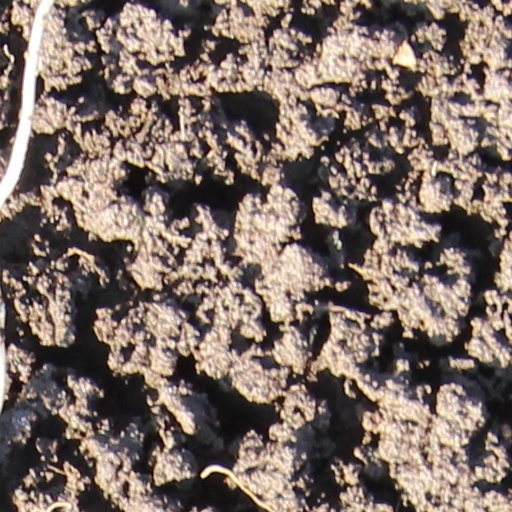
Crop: wheat